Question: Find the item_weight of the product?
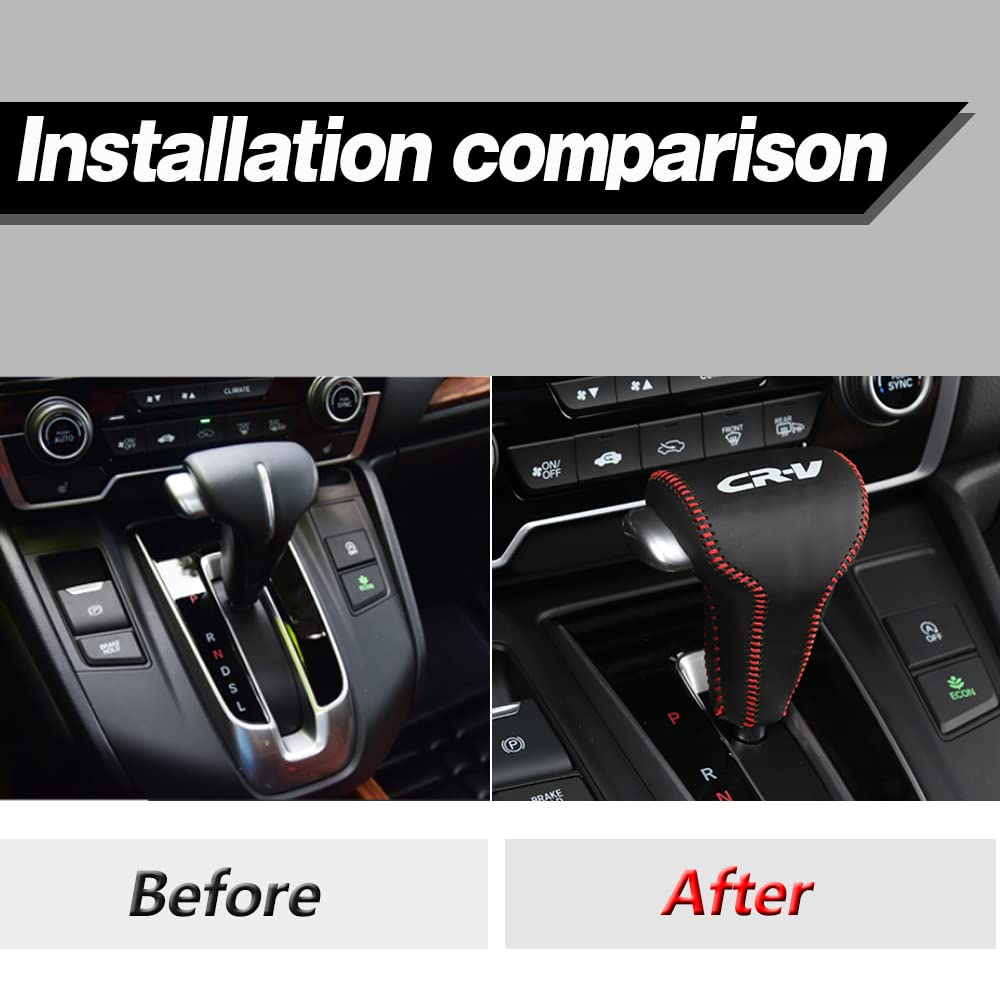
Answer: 35.0 ton